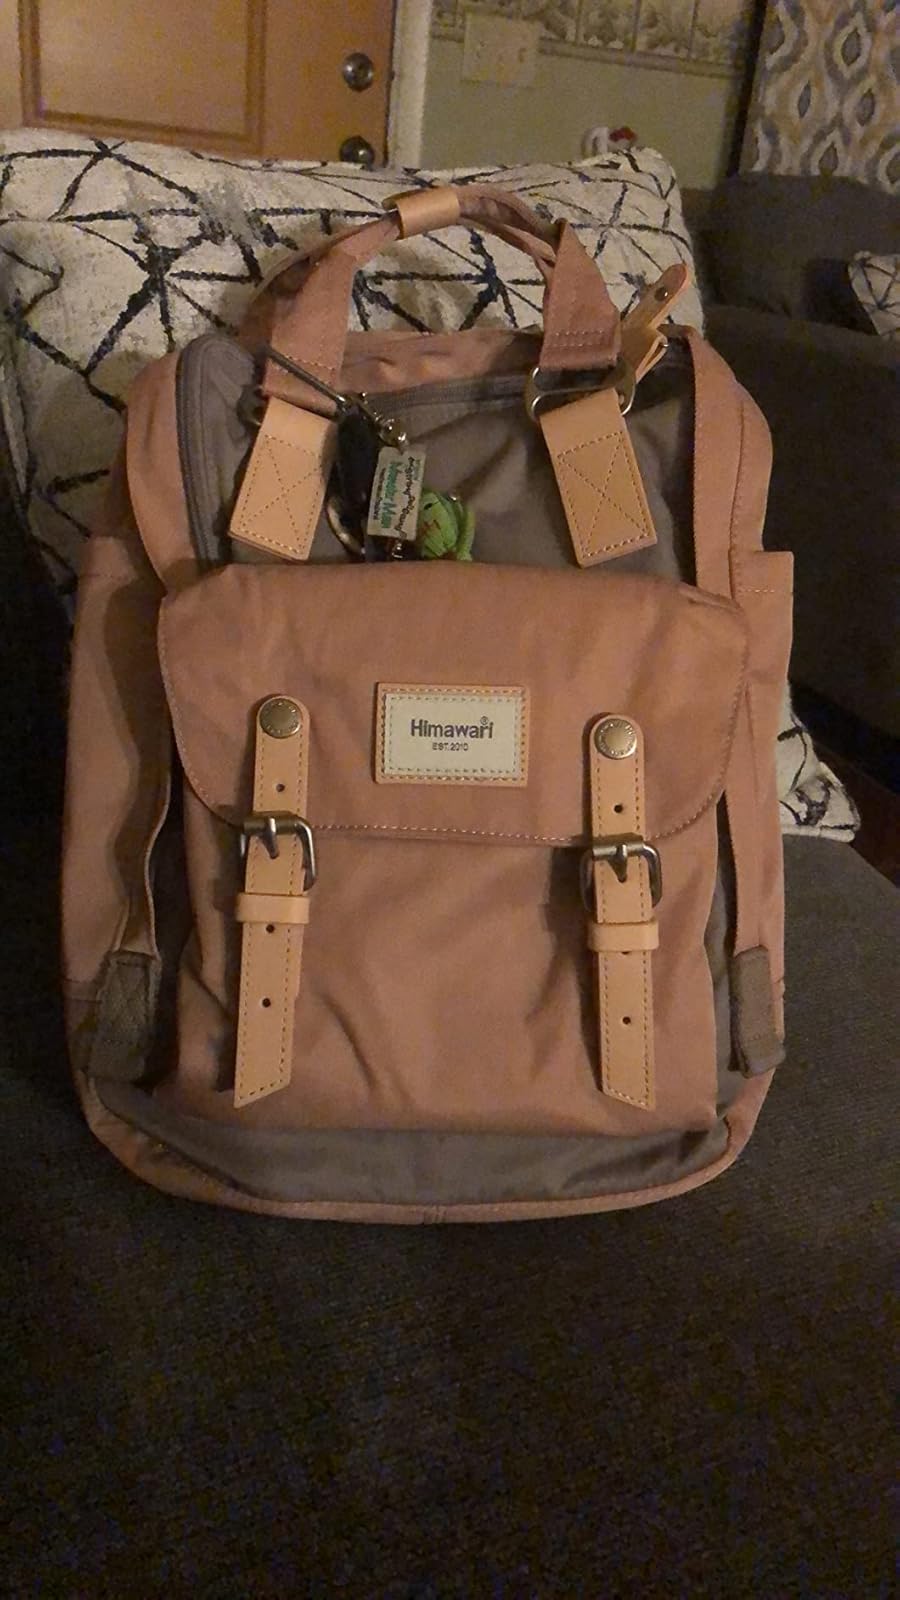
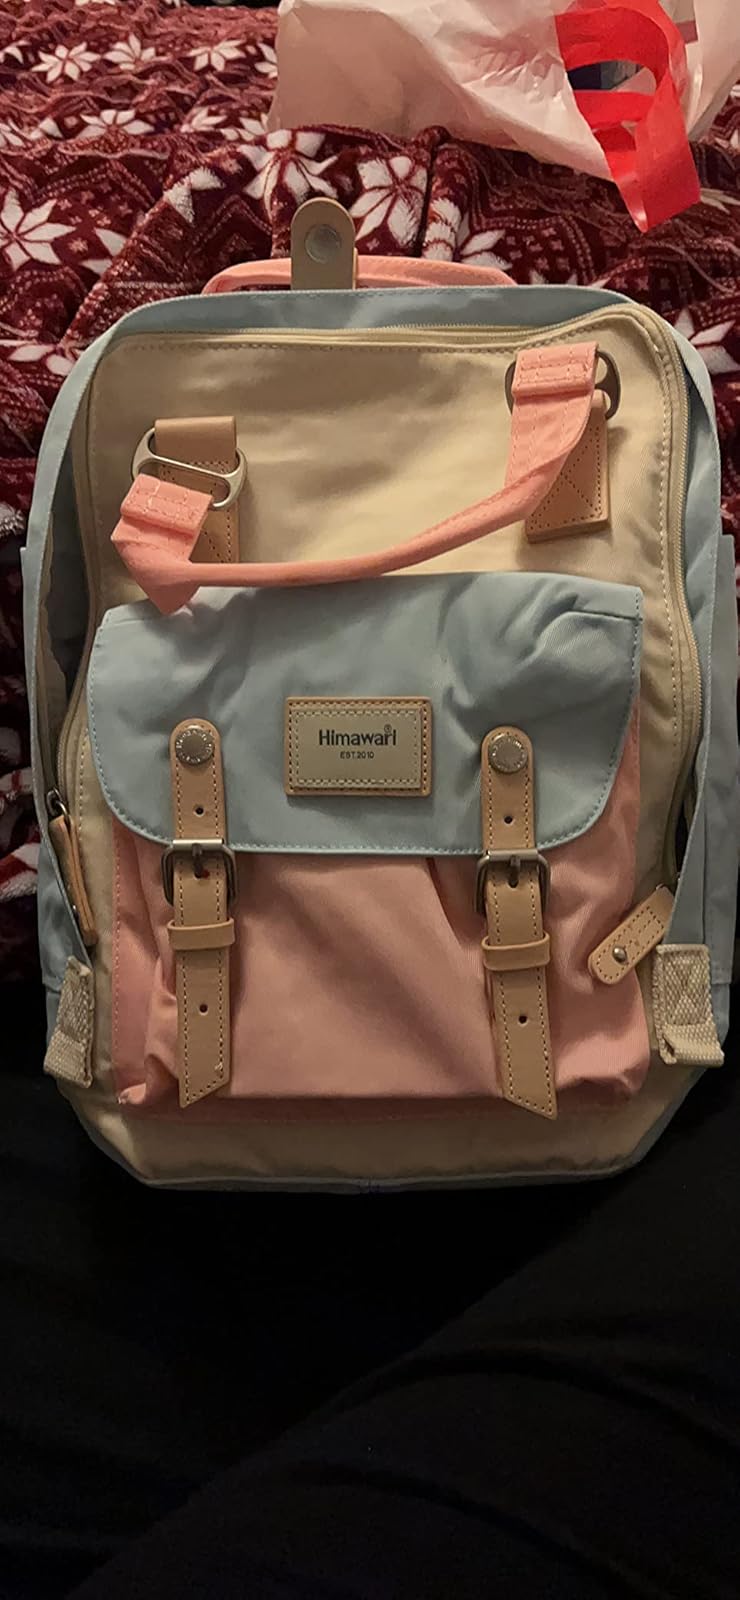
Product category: bag
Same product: no